Mamadou Tew

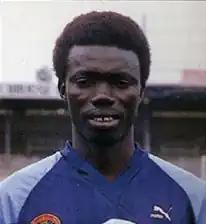
Tew while at Club Brugge in 1987

Mamadou Tew (27 November 1959 – 31 August 2019) was a Senegalese footballer who played at both professional and international levels as a right back.